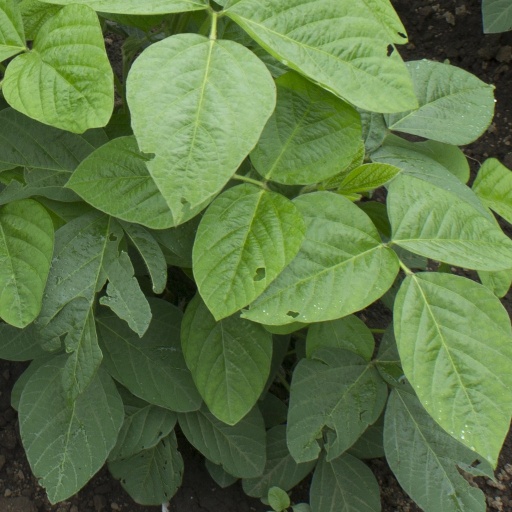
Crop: soybean